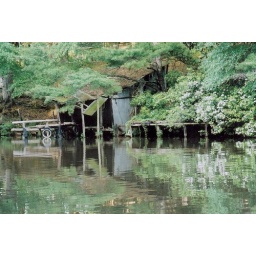
beautiful moment in andalusia water lake